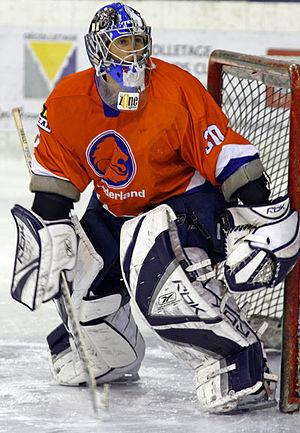
Phil Groeneveld est un gardien de but professionnel de hockey sur glace possédant la double nationalité canadienne et néerlandaise.
Les couleurs nationales des Pays-Bas sont le rouge, le blanc et le bleu, présents sur le drapeau des Pays-Bas. En revanche dans les sports, les Néerlandais utilisent traditionnellement la couleur orange, présente sur le drapeau du prince lui-même basé sur le drapeau du prince Guillaume Iᵉʳ d'Orange-Nassau,